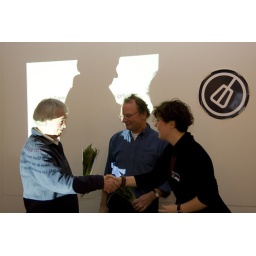
Foto's van 60MM in het VMK. Gemaakt door Sander de Groot; grootsfotografie.nl